Answer in natural language. How many Televisions are visible in the scene? Choose between the following options: 2, 3, 0, 1 or 4
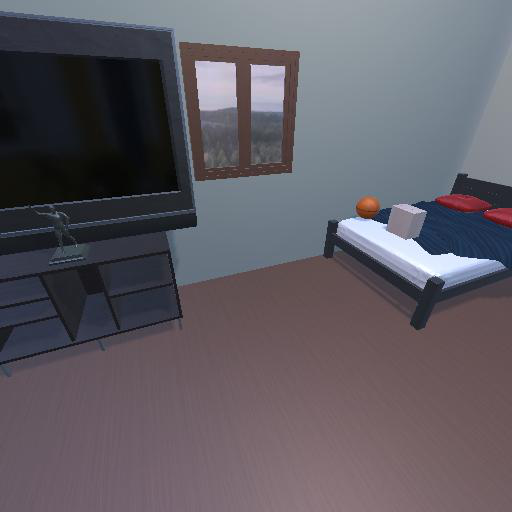
<answer>1</answer>